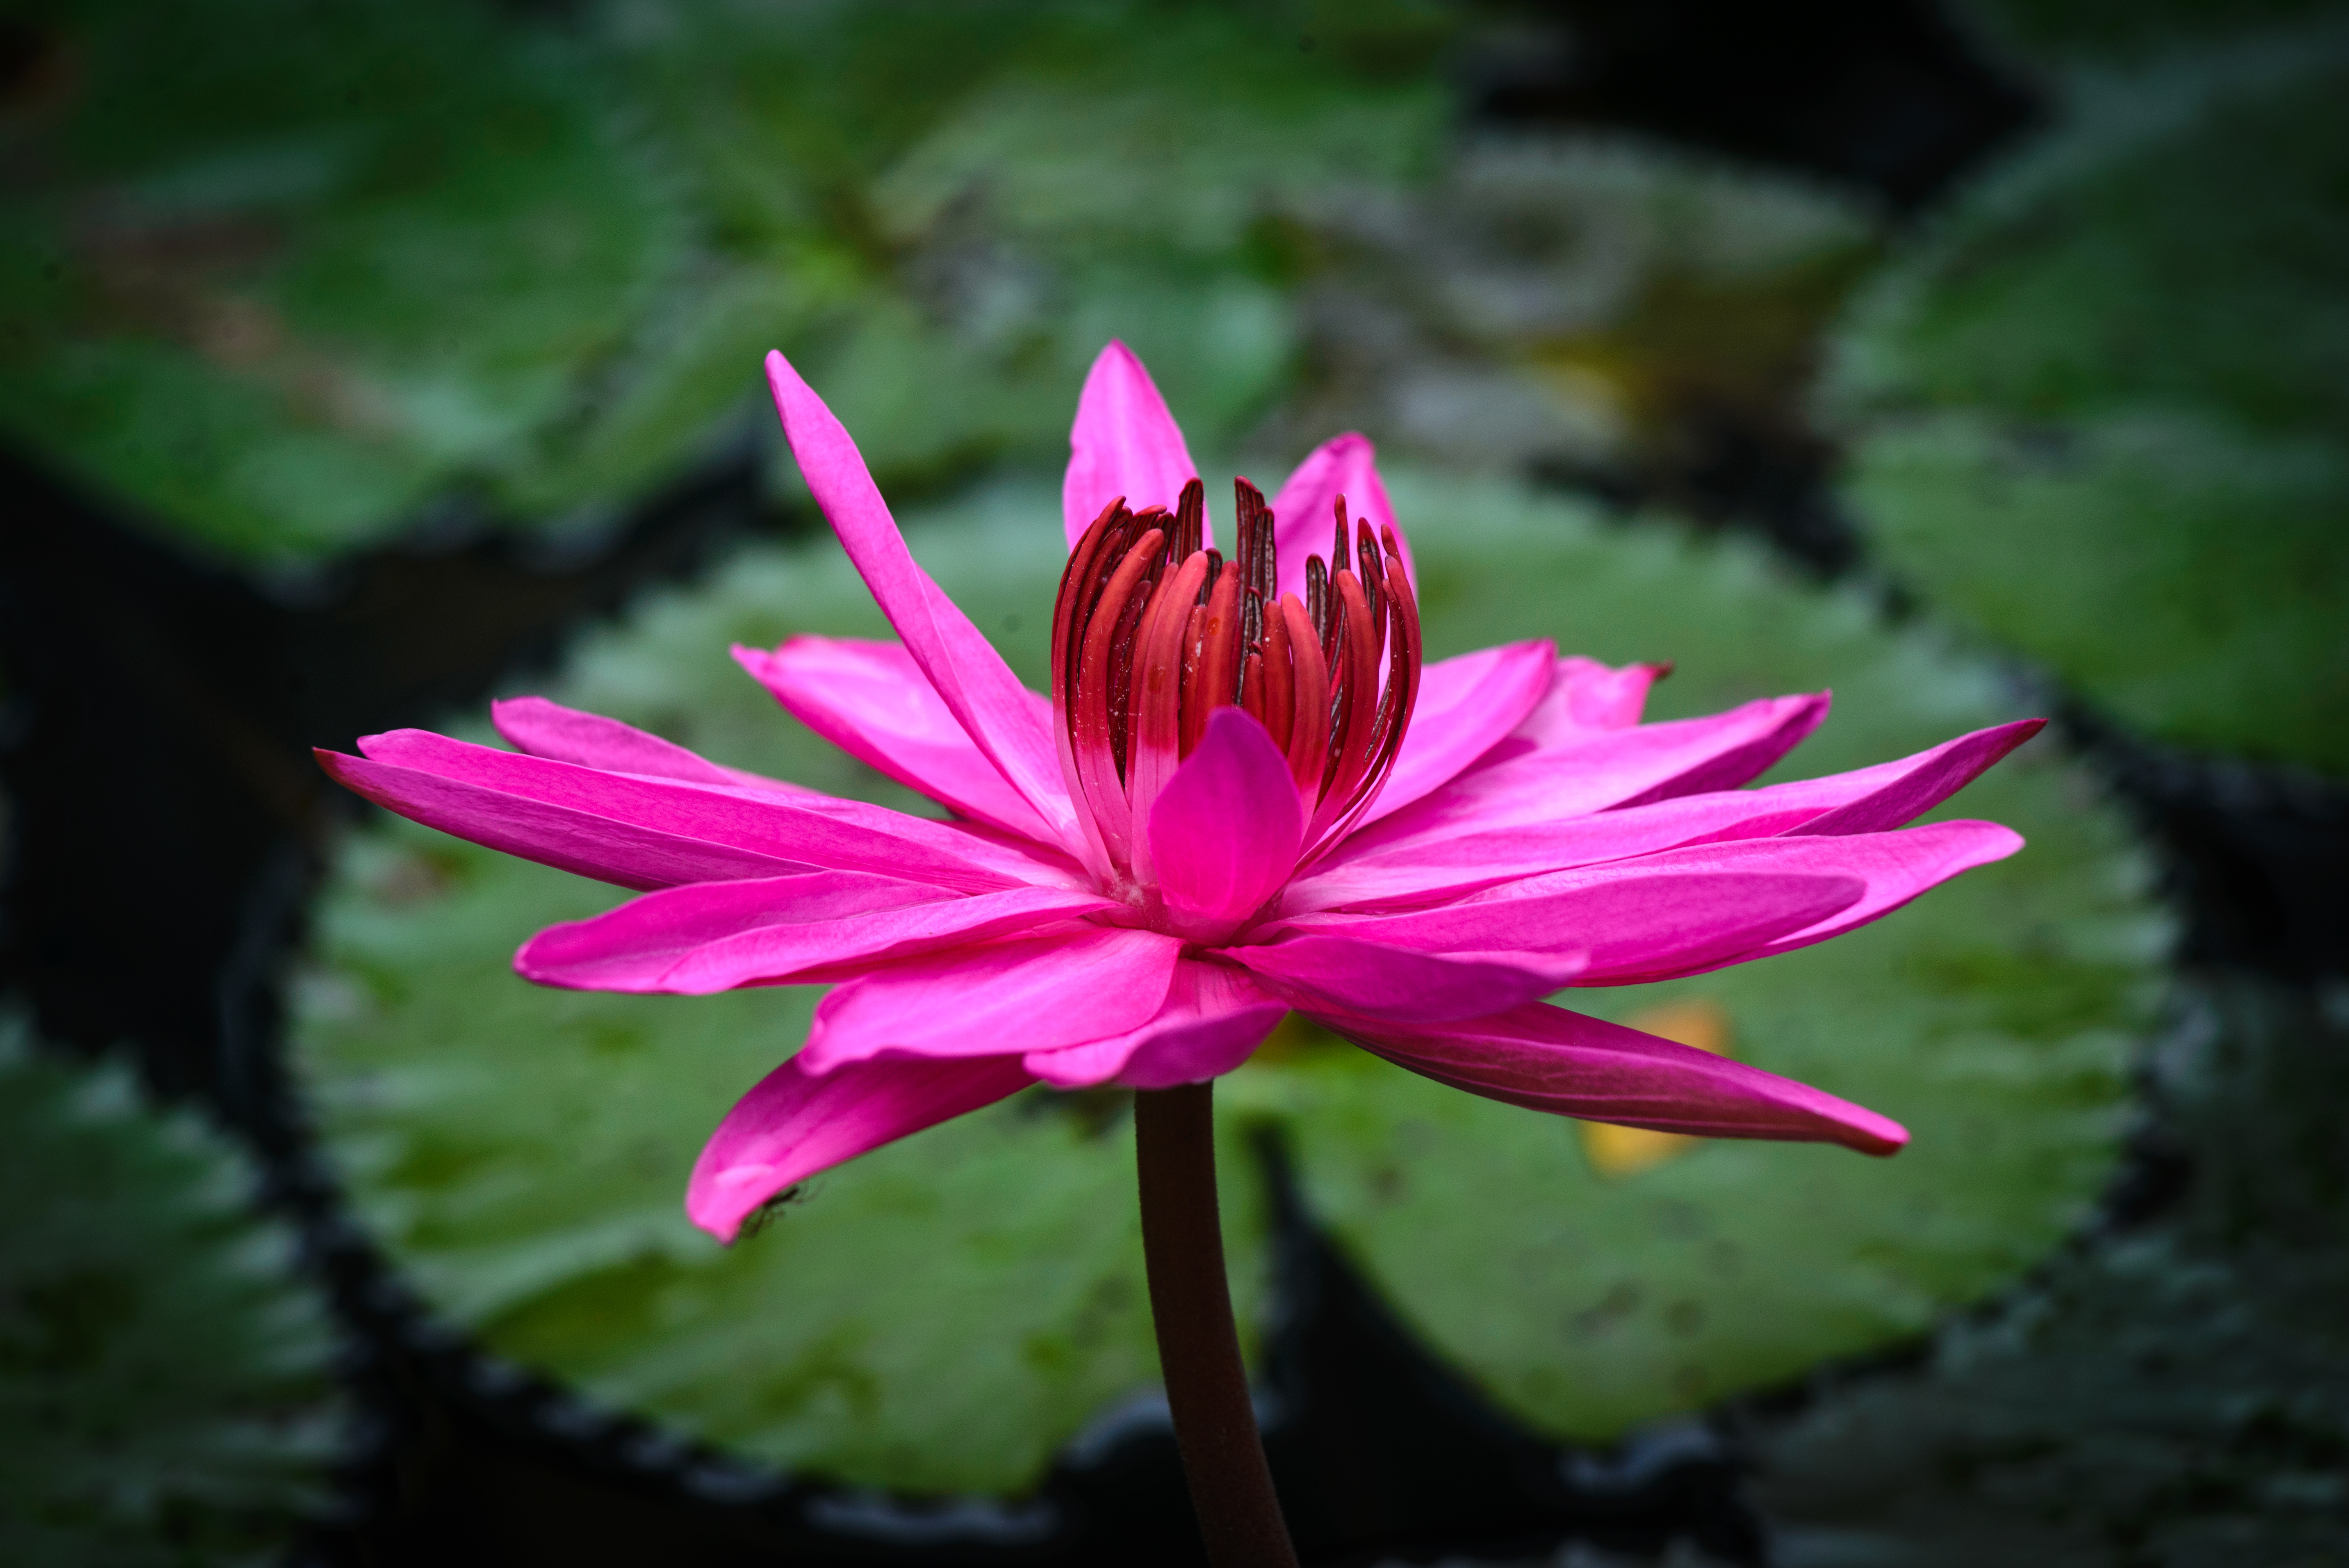
flower, lotus flower, pretty, beautiful, picturesque, fine, pleasant, nature, pink, tree, leaf, green, macro, flora, plant, aquatic plant, lotus, sacred lotus, lotus family, wildflower, petal, proteales, close up, annual plant, spring, plant stem